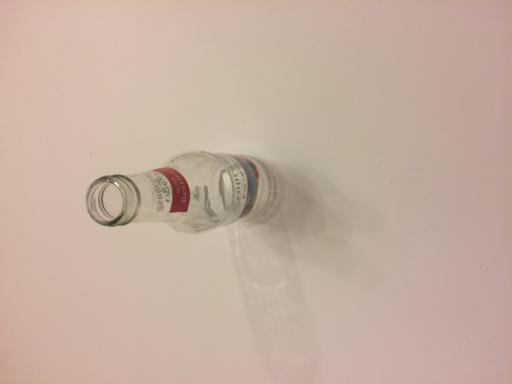
Waste category: glass